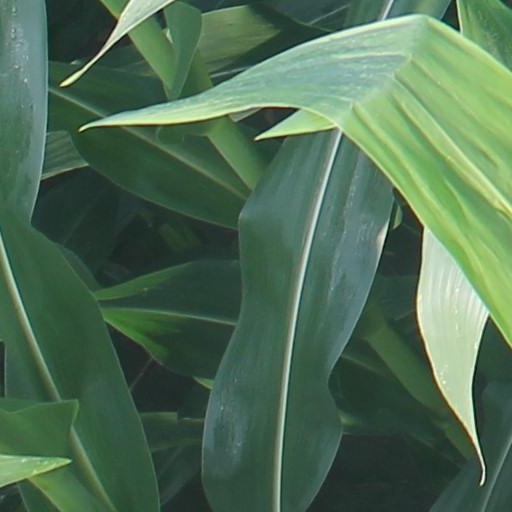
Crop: maize; corn